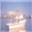
Label: ship